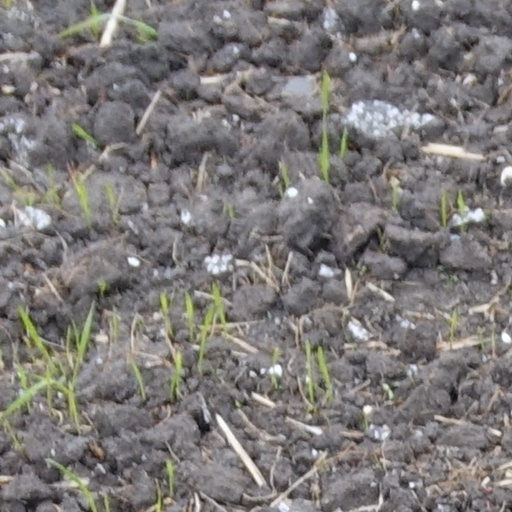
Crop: wheat